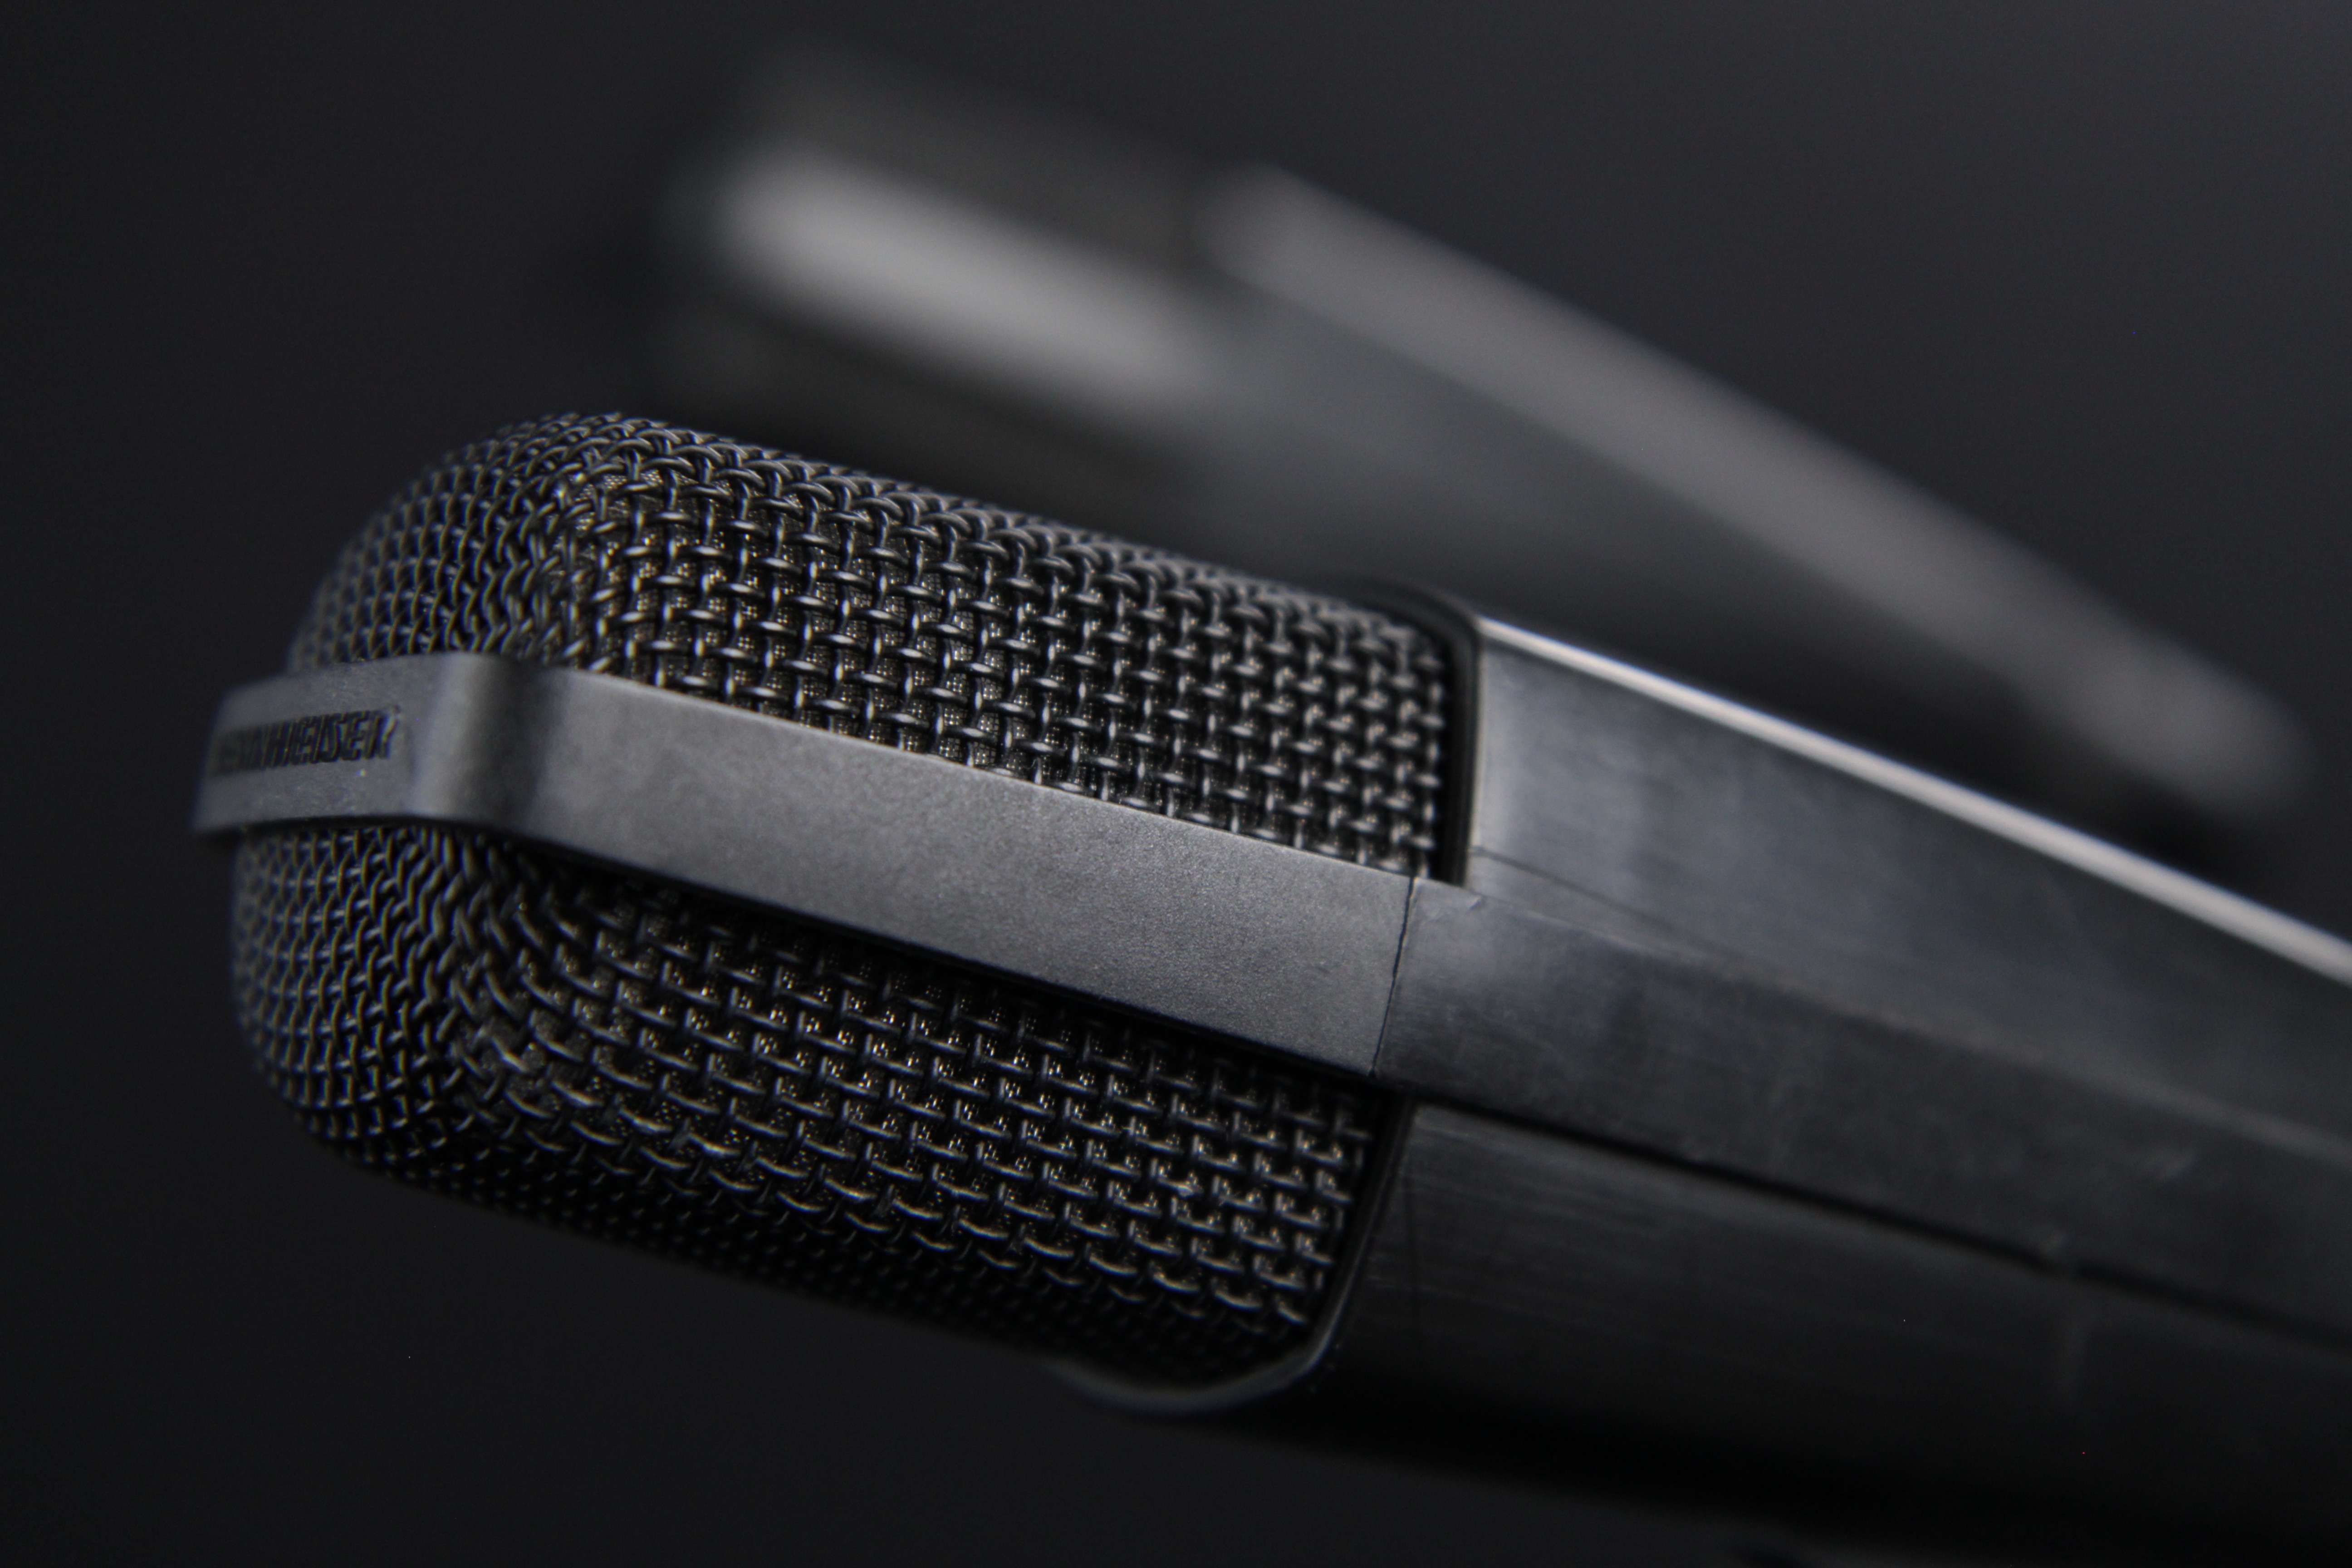
technology, microphone, mic, studio, gadget, radio, broadcast, audio, speech, audio equipment, electronic device, sennheiser, md421